Frigga Carlberg

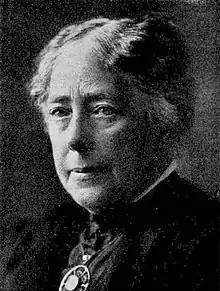
Frigga Carlberg

Anna Fredrika "Frigga" Carlberg (10 August 1851 – 3 October 1925) was a Swedish writer, social worker, feminist and advocate for women's suffrage.